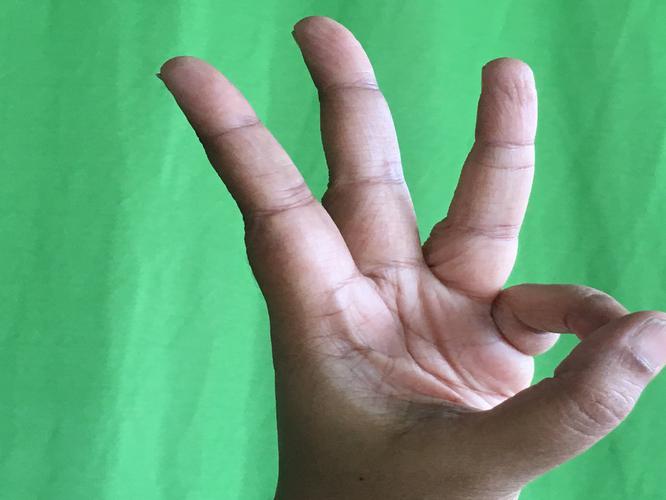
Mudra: Trishulam
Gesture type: single_hand